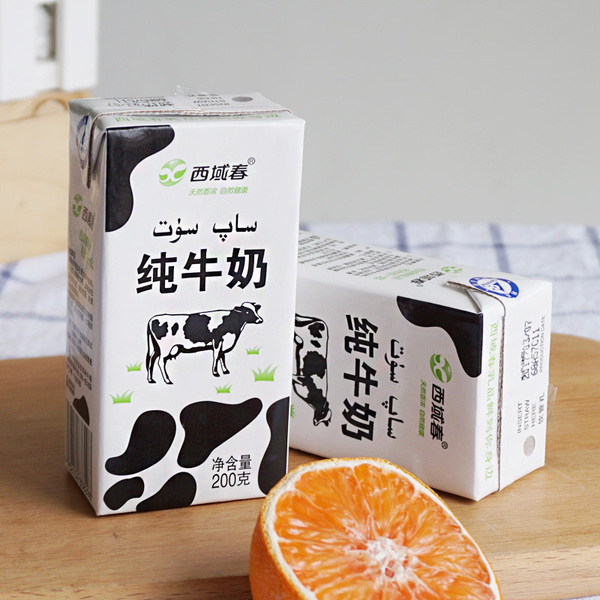
Label: paper